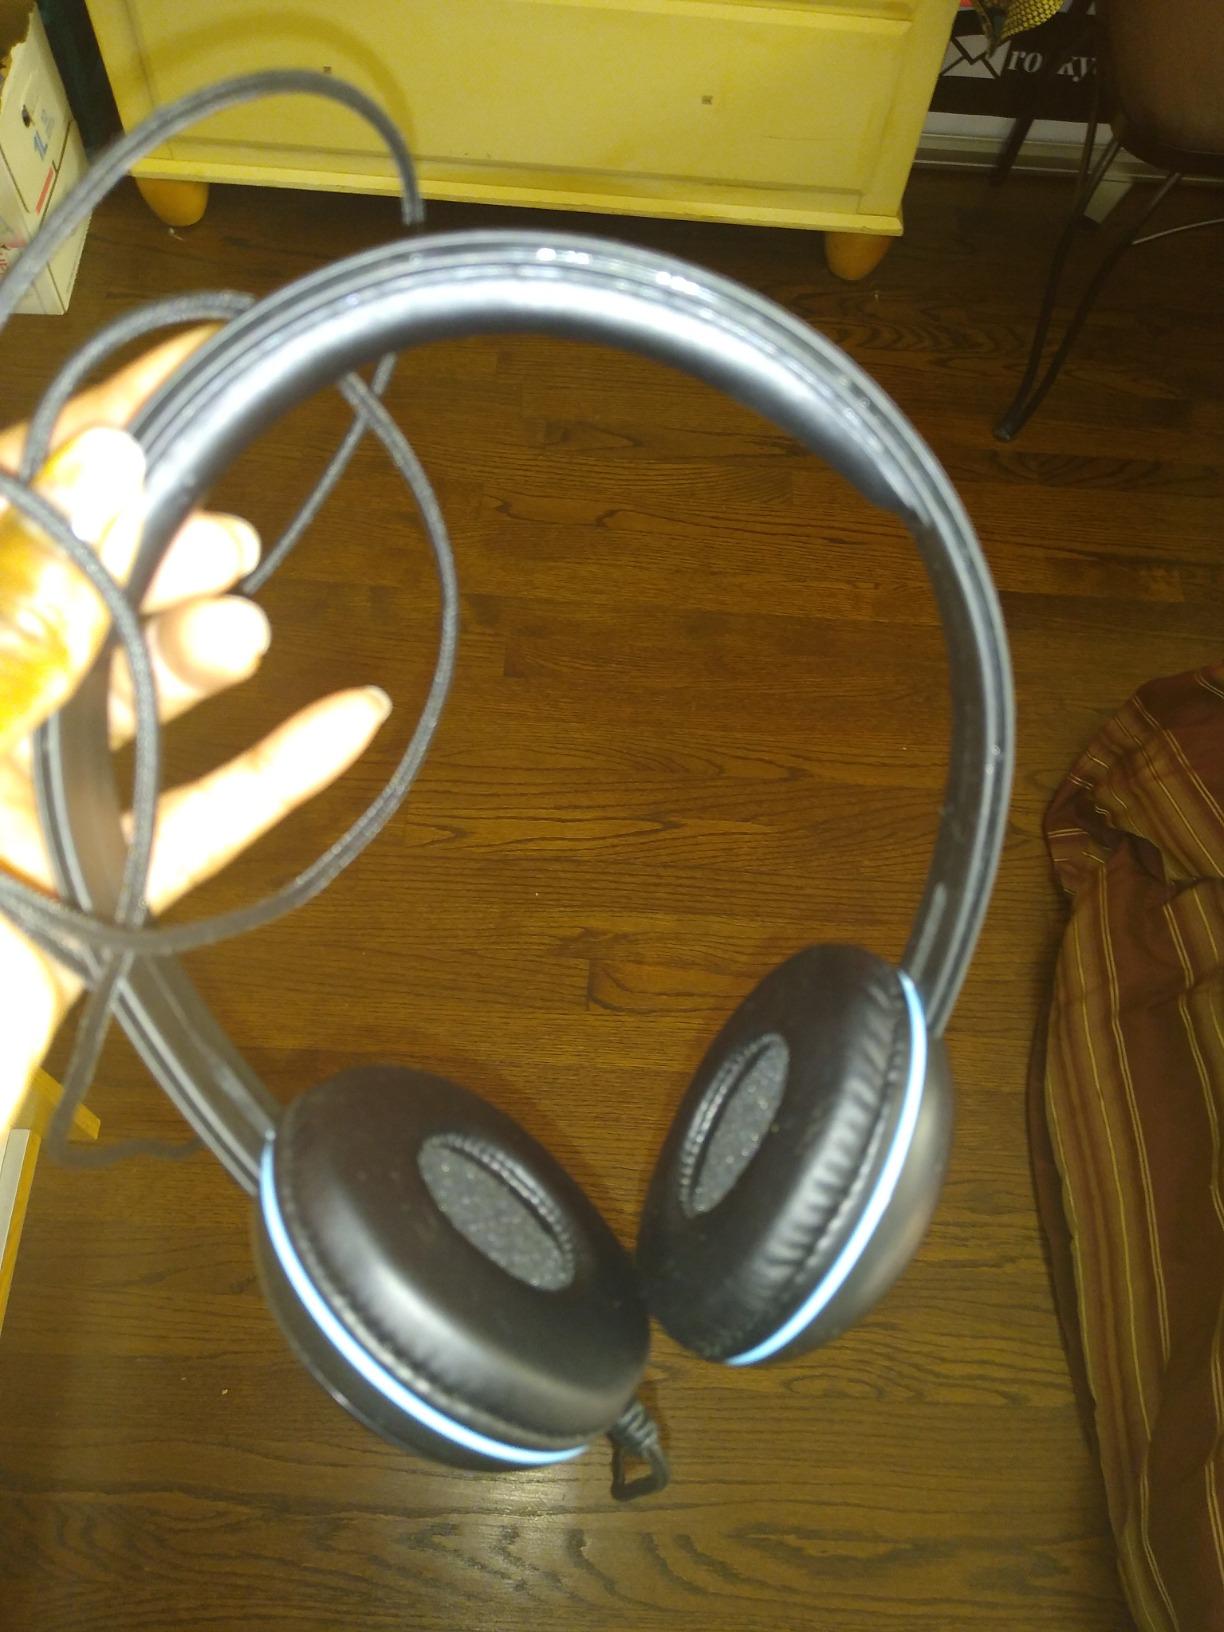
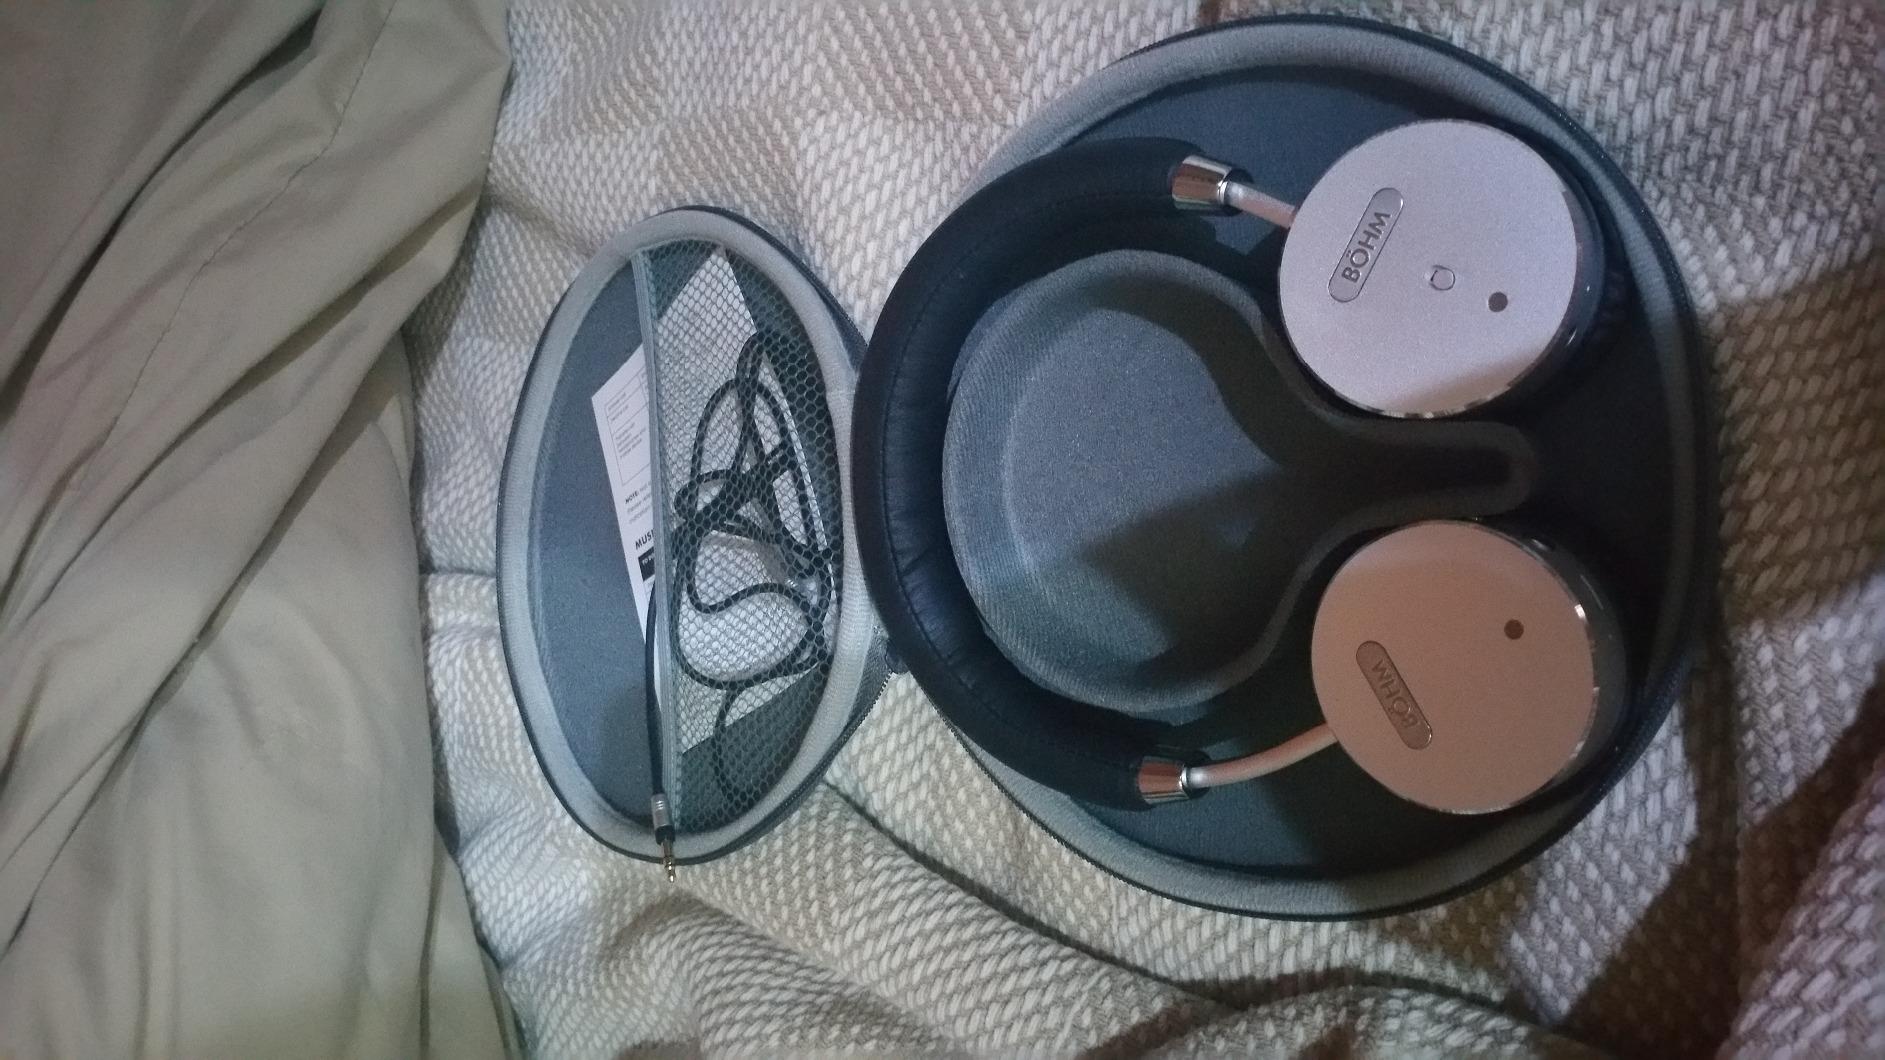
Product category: headphones
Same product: no